Assembly House

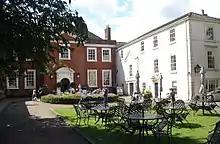
The Assembly House, August 2017

The Assembly House is a Georgian Grade I listed building located in Norwich, United Kingdom.